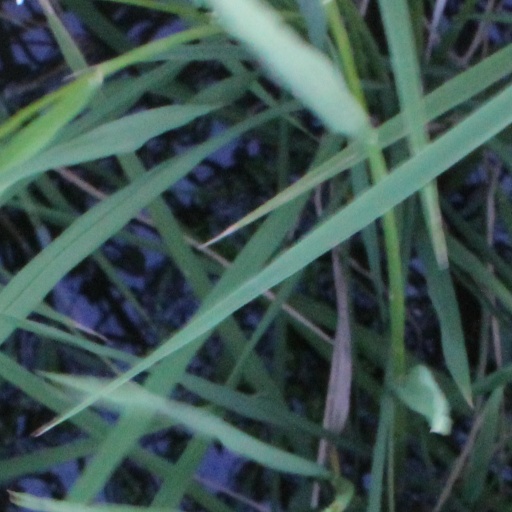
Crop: rice